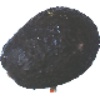
Label: avocado